Khiladi (2022 film)

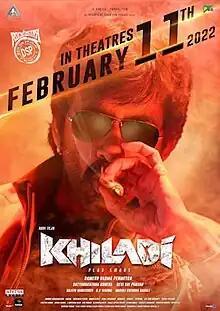
Theatrical release poster

Khiladi is a 2022 Indian Telugu-language action thriller film written and directed by Ramesh Varma who co-produced it with Satyanarayana Koneru under A Studios. The film stars Ravi Teja, Unni Mukundan, Arjun Sarja, Meenakshi Chaudhary, Dimple Hayathi, Thakur Anoop Singh, Sachin Khedekar and Nikitin Dheer in pivotal roles.